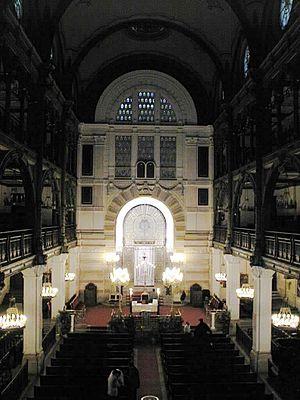
Intérieur de la synagogue de la rue des Tournelles à Paris Auteur
La synagogue des Tournelles est un lieu de culte juif orthodoxe de rite séfarade constantinois. L'édifice est construit en 1876 et est située au 21 bis de la rue des Tournelles, au cœur du quartier du Marais à Paris.